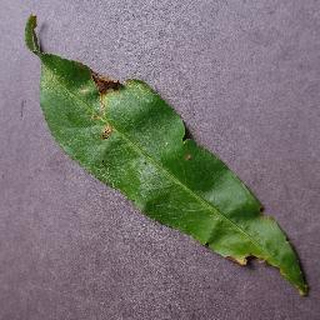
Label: peach_bacterial_spot